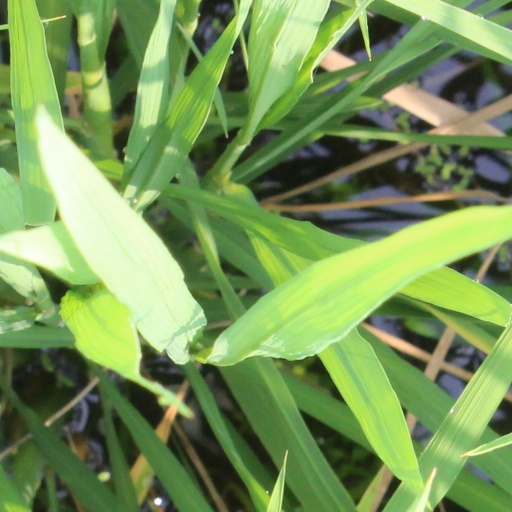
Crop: rice